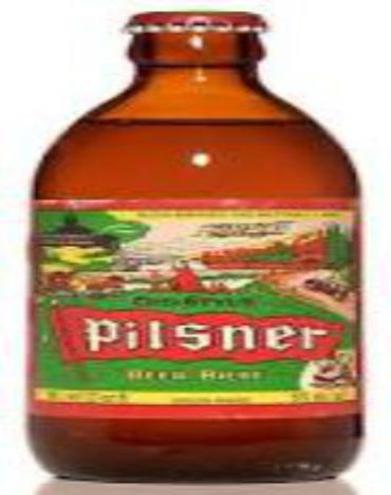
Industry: Food